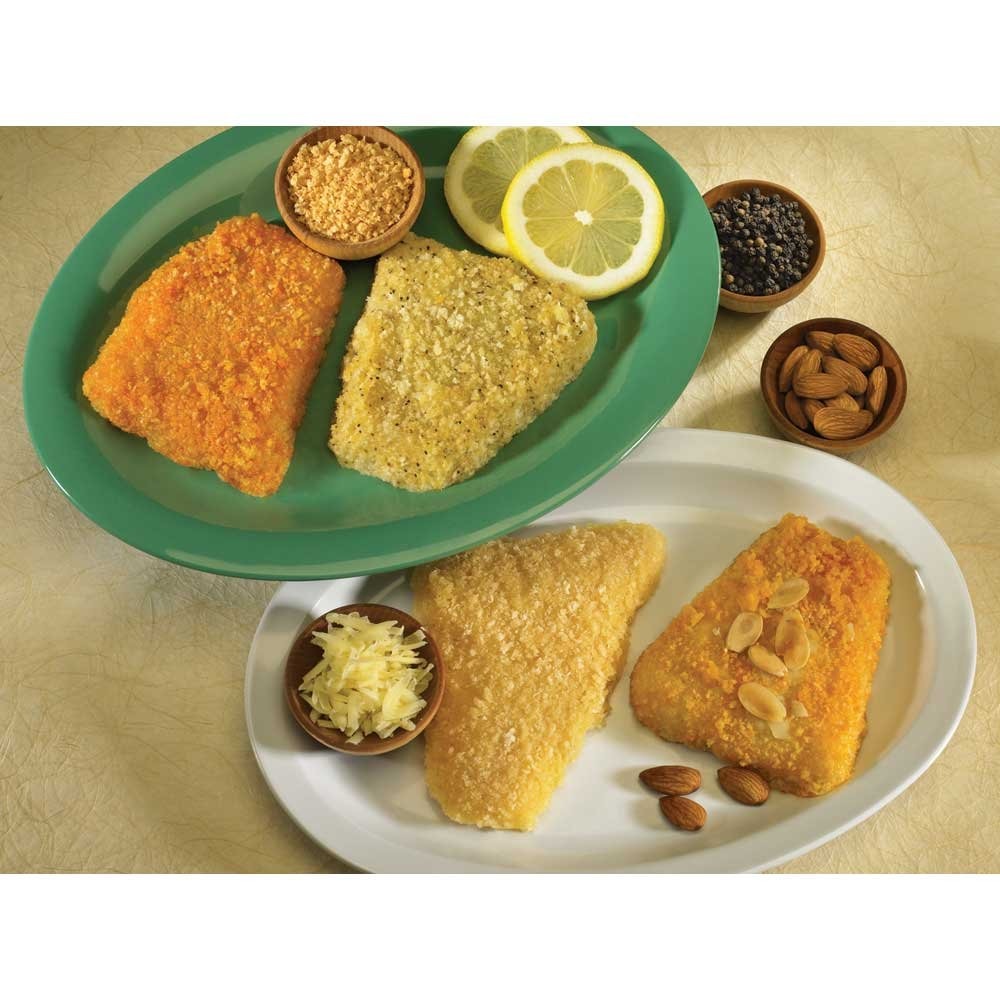
Item Name: Fishery New England Scrod Cod Tail - 5 Ounce, 10 Pound -- 1 each.
Bullet Point: Ships frozen, CANNOT be cancelled after being processed.
Product Description: Fishery New England Scrod Cod Tail - 5 Ounce, 10 Pound -- 1 each. Traditional butter crumb preparation combines Cod, Pollock, and Tilapia with a delicious blend of spices, seasonings, and rich crumbs. It's the ultimate seafood choice for pleasing a crowd!
Value: 10.0
Unit: Count

Price: 183.01